79th New York Infantry Regiment

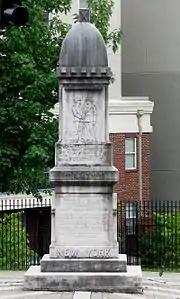
Monument to the 79th at the Battle of Fort Sanders site in Knoxville

At Fort Sanders (known by the Confederates as Fort Loudoun), Knoxville, the Highlanders helped inflict a massive defeat on Longstreet's troops. The position, a bastioned earthwork, was on top of a hill, which formed a salient at the northeast corner of the town's defences. In front of the earthwork was a 12-foot-wide ditch, some eight feet deep, with an almost vertical slope to the top of the parapet, about 15 feet above the bottom of the ditch. It was defended by 12 guns and, according to different sources, 250 or 440 troops, of which the 79th provided 120.